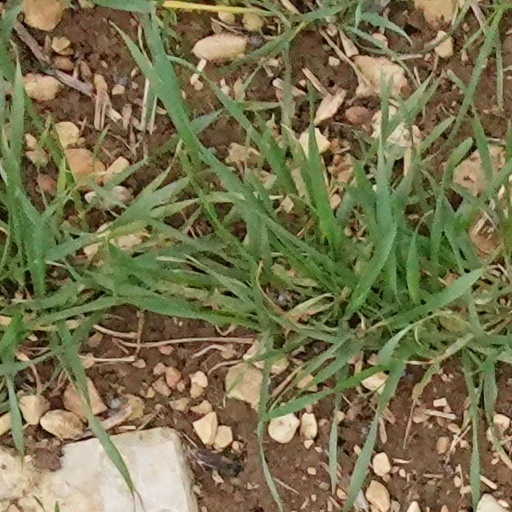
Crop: wheat